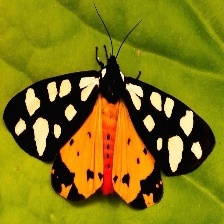
Species: GARDEN TIGER MOTH